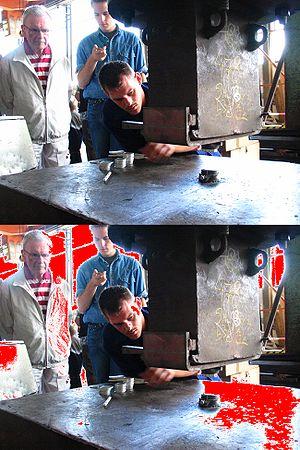
La qualité perceptuelle d'image est une mesure de la perception de la dégradation des images. Les systèmes de traitement des signaux introduisent souvent des artefacts dans le signal. Aussi, la mesure de qualité est devenue importante. On distingue habituellement trois catégories de mesure de qualité d'images :